Answer in natural language. How many Doorways are visible in the scene? Choose between the following options: 2, 4, 1, 3 or 0
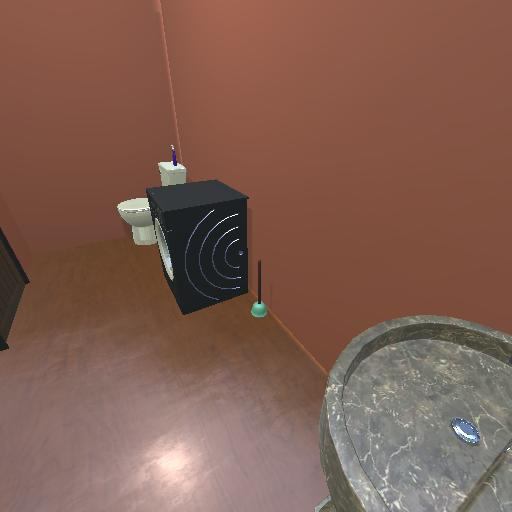
<answer>1</answer>